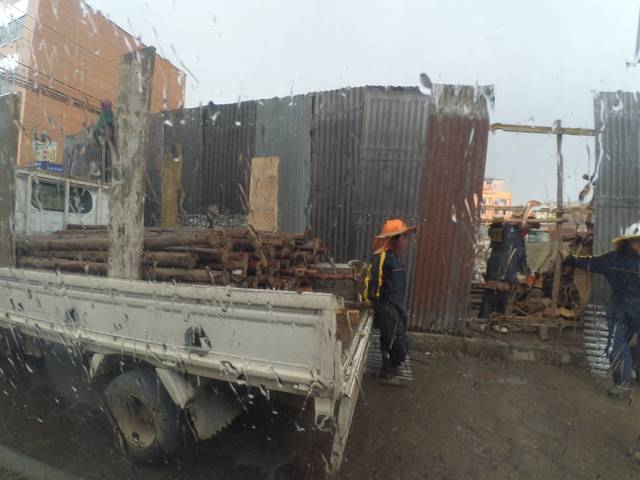
Region: Bolivia
Coordinates: -16.517, -68.166